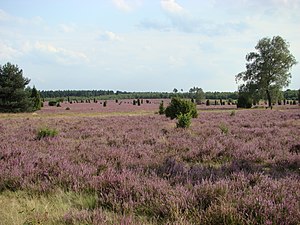
Naturparker i Tyskland / Naturparker
Naturparker i Tyskland er en liste over de 104 naturparker der er er oprettet i henhold til § 27 i Bundesnaturschutzgesetz. De omfatter omkring 25% af Tysklands areal.